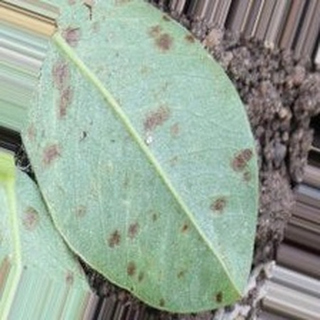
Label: groundnut_rust